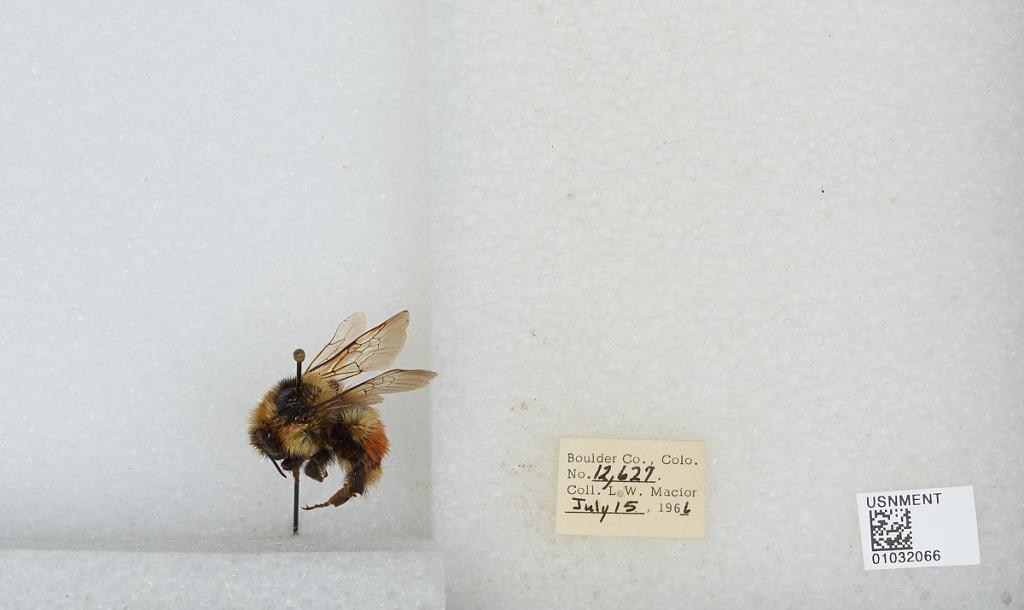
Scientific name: Bombus (Pyrobombus) sylvicola Kirby
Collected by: L. Macior
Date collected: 1966-7-15
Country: United States
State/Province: Colorado
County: Boulder
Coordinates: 40.0722, -105.584